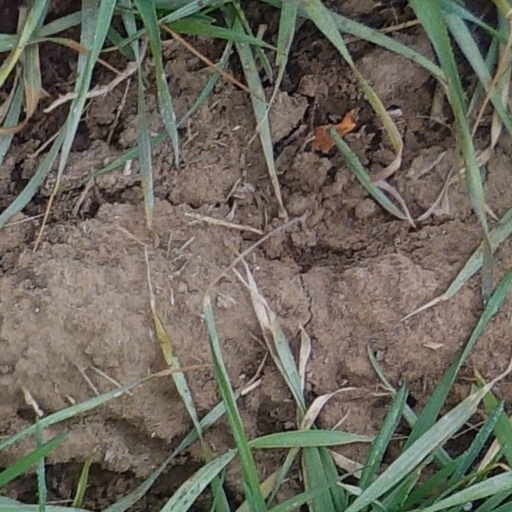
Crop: wheat